Question: What design is painted on the decor?
Tambaya: Wani zane ne a jikin adon?
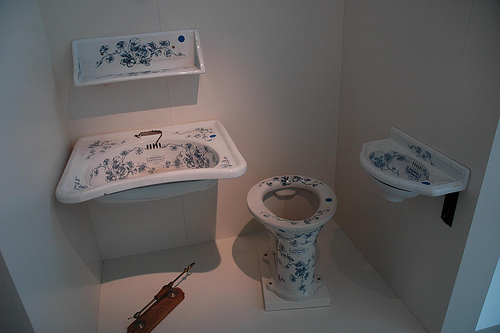
Answer: Flowers.
Amsa: Furanni.